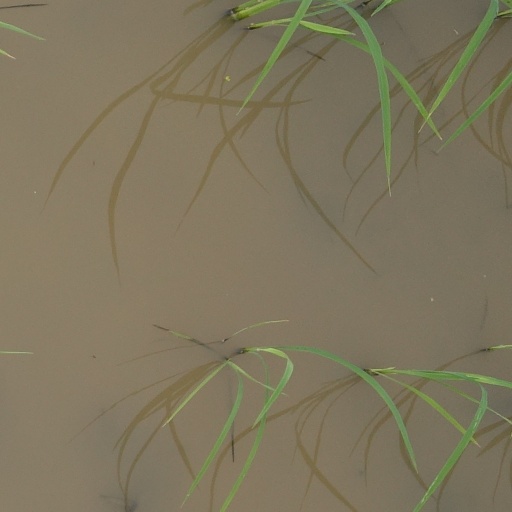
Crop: rice